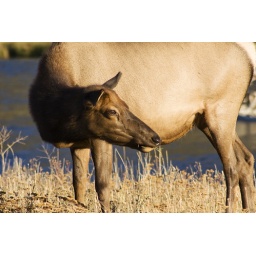
A cow elk grazes in a field along the Madison River in Yellowstone National Park.